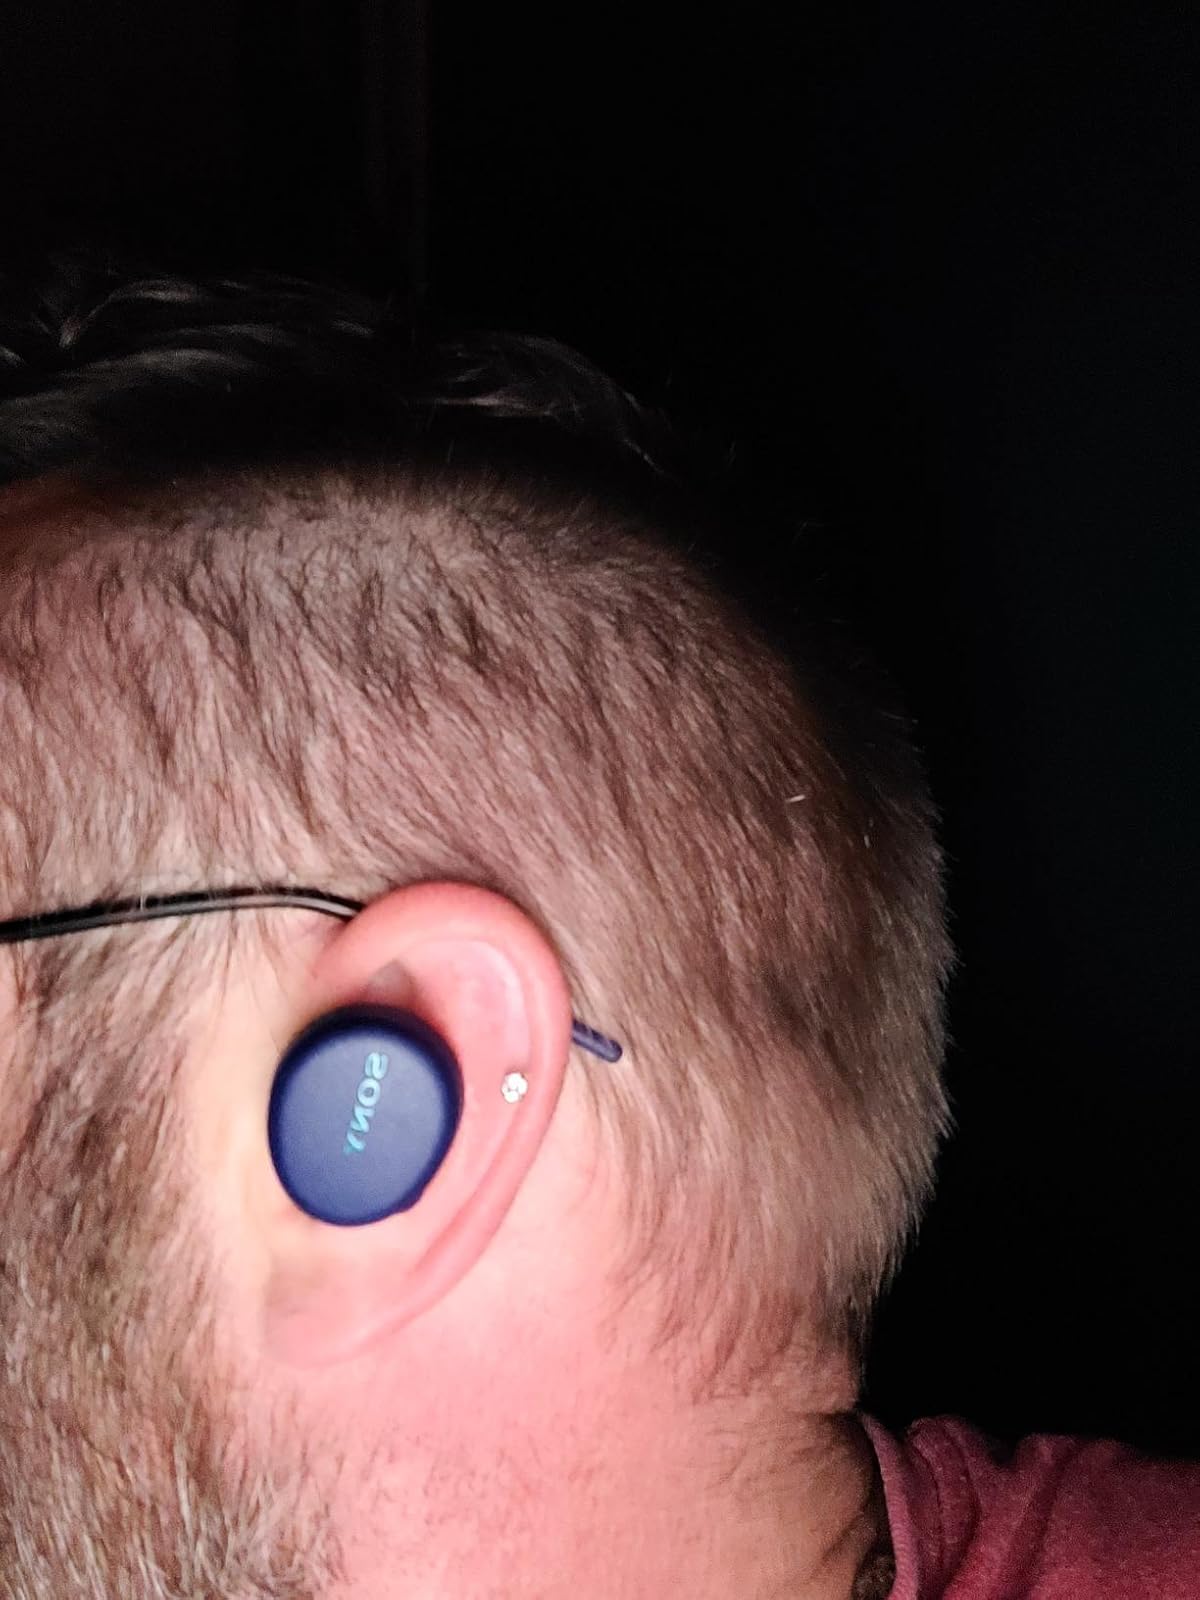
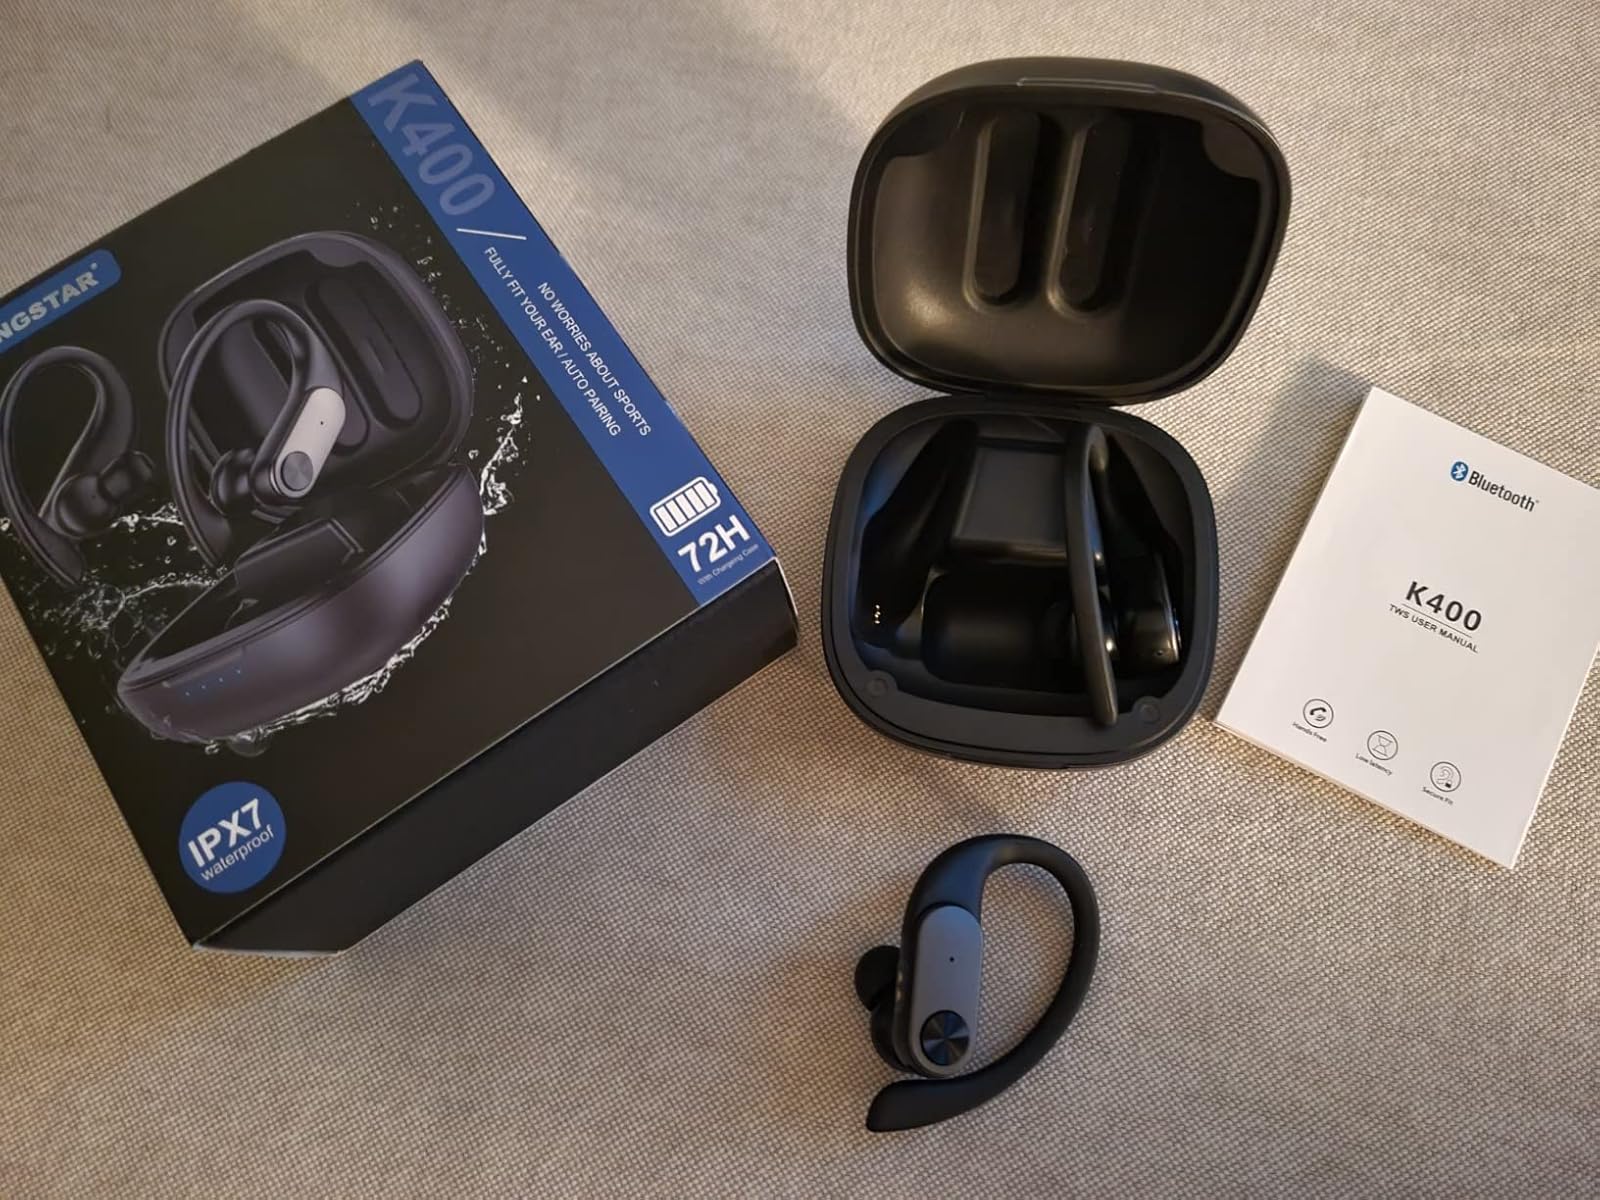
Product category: earbuds
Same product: no